National Grange

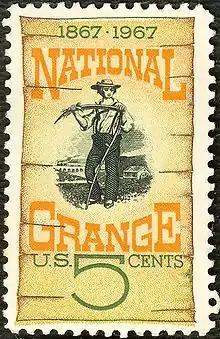
1967 U.S. postage stamp honoring the National Grange

Rapid growth infused the national organization with money from dues, and many local granges established consumers' co-operatives, initially supplied by the wholesaler Aaron Montgomery Ward. Poor fiscal management, combined with organizational difficulties resulting from rapid growth, led to a massive decline in membership. By the turn of the 20th century, the Grange rebounded and membership stabilized.